Verziere

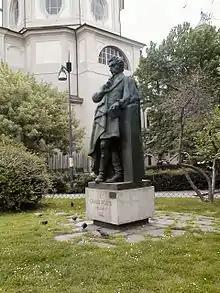
Statue of Carlo Porta in Piazza Santo Stefano

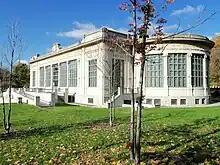
The "Palazzina Liberty" in Parco Marinai d'Italia

The first "Verzee" was probably held in the main plaza of Milan, Piazza del Duomo, until the early 16th century, when it was relocated in the context of a thorough urban reorganization dictated by the municipal authorities. The market was thus relocated to what is now Piazza Fontana, a prominent square adjacent to the Duomo, where the Palace of the Archbishop ("Palazzo dell'Arcivescovado" in Italian) is also located. The 18th century scholar Carlo Torre mentions the Verziere in his essay "Il ritratto di Milano" ("Portrait of Milan", 1714), reporting that the area used to be a "wonderful garden". The market was then moved from Piazza Fontana to the nearby Piazza Santo Stefano and then (in 1776) to its best known historic location in Largo Augusto.